Pedal steel guitar

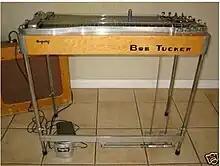
Bigsby steel

The most successful pedal system from the various contenders was designed about 1948 by Paul Bigsby, a motorcycle shop foreman and racer who also invented the commercially successful Spanish guitar vibrato tailpiece. Bigsby put pedals on a rack between the two front legs of the steel guitar. The pedals operated a mechanical linkage to apply tension to raise the pitch of the strings.